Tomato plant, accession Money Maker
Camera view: bottom (45 deg); turntable rotation: 180 degrees
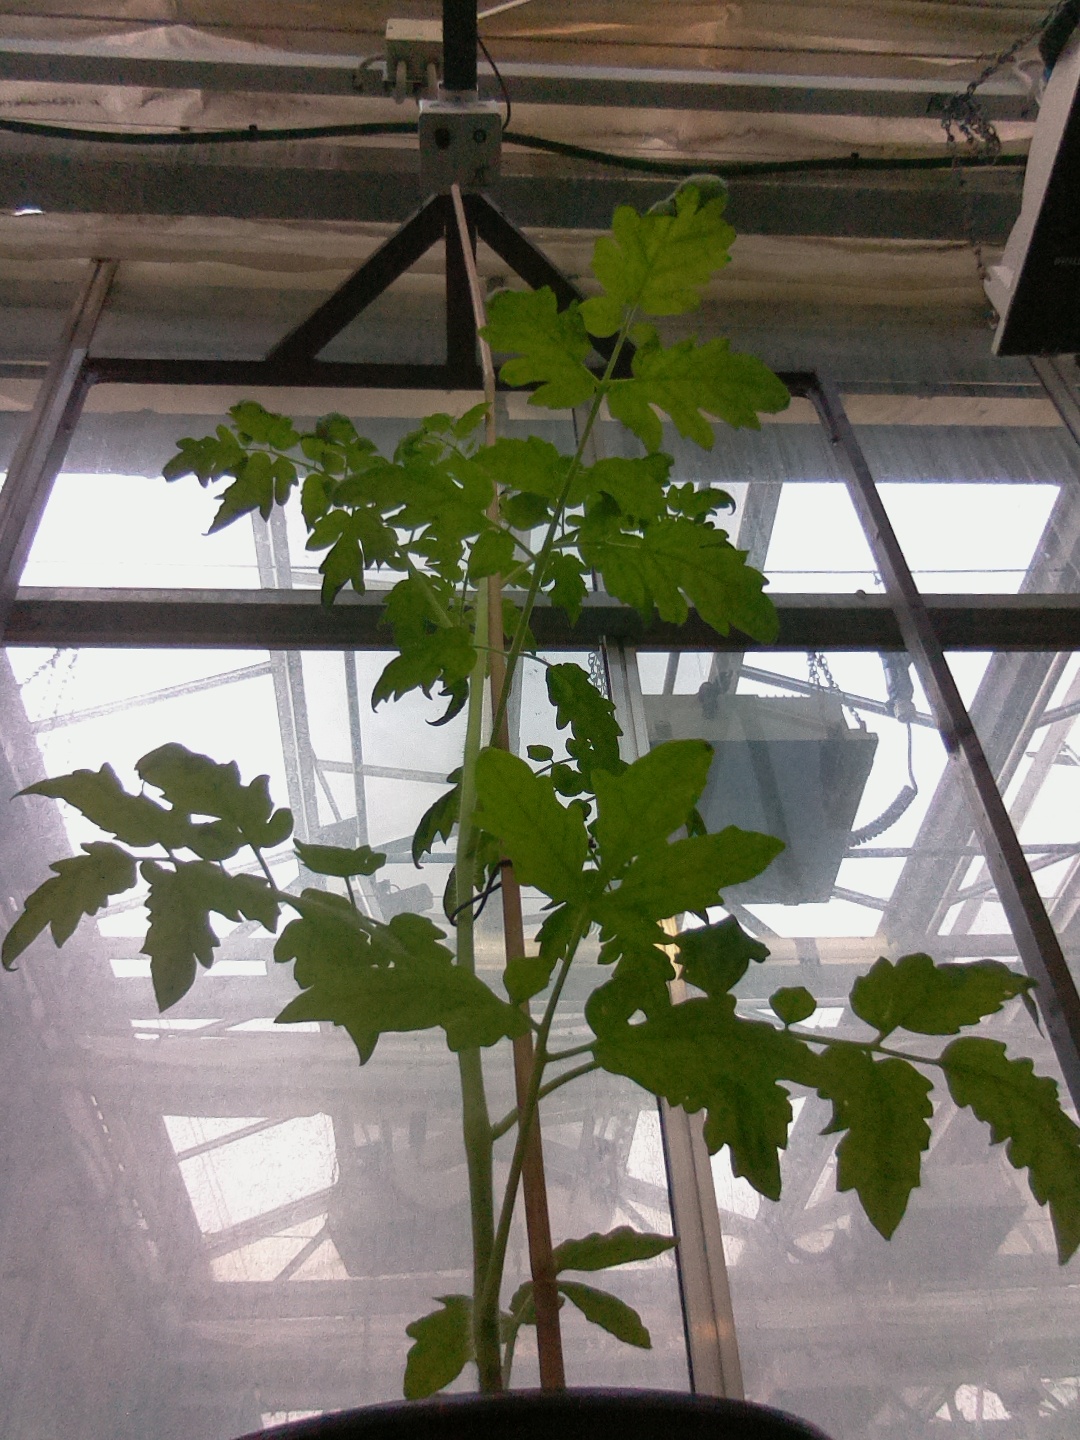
BBCH growth stage 15: 10 of true leaves visible